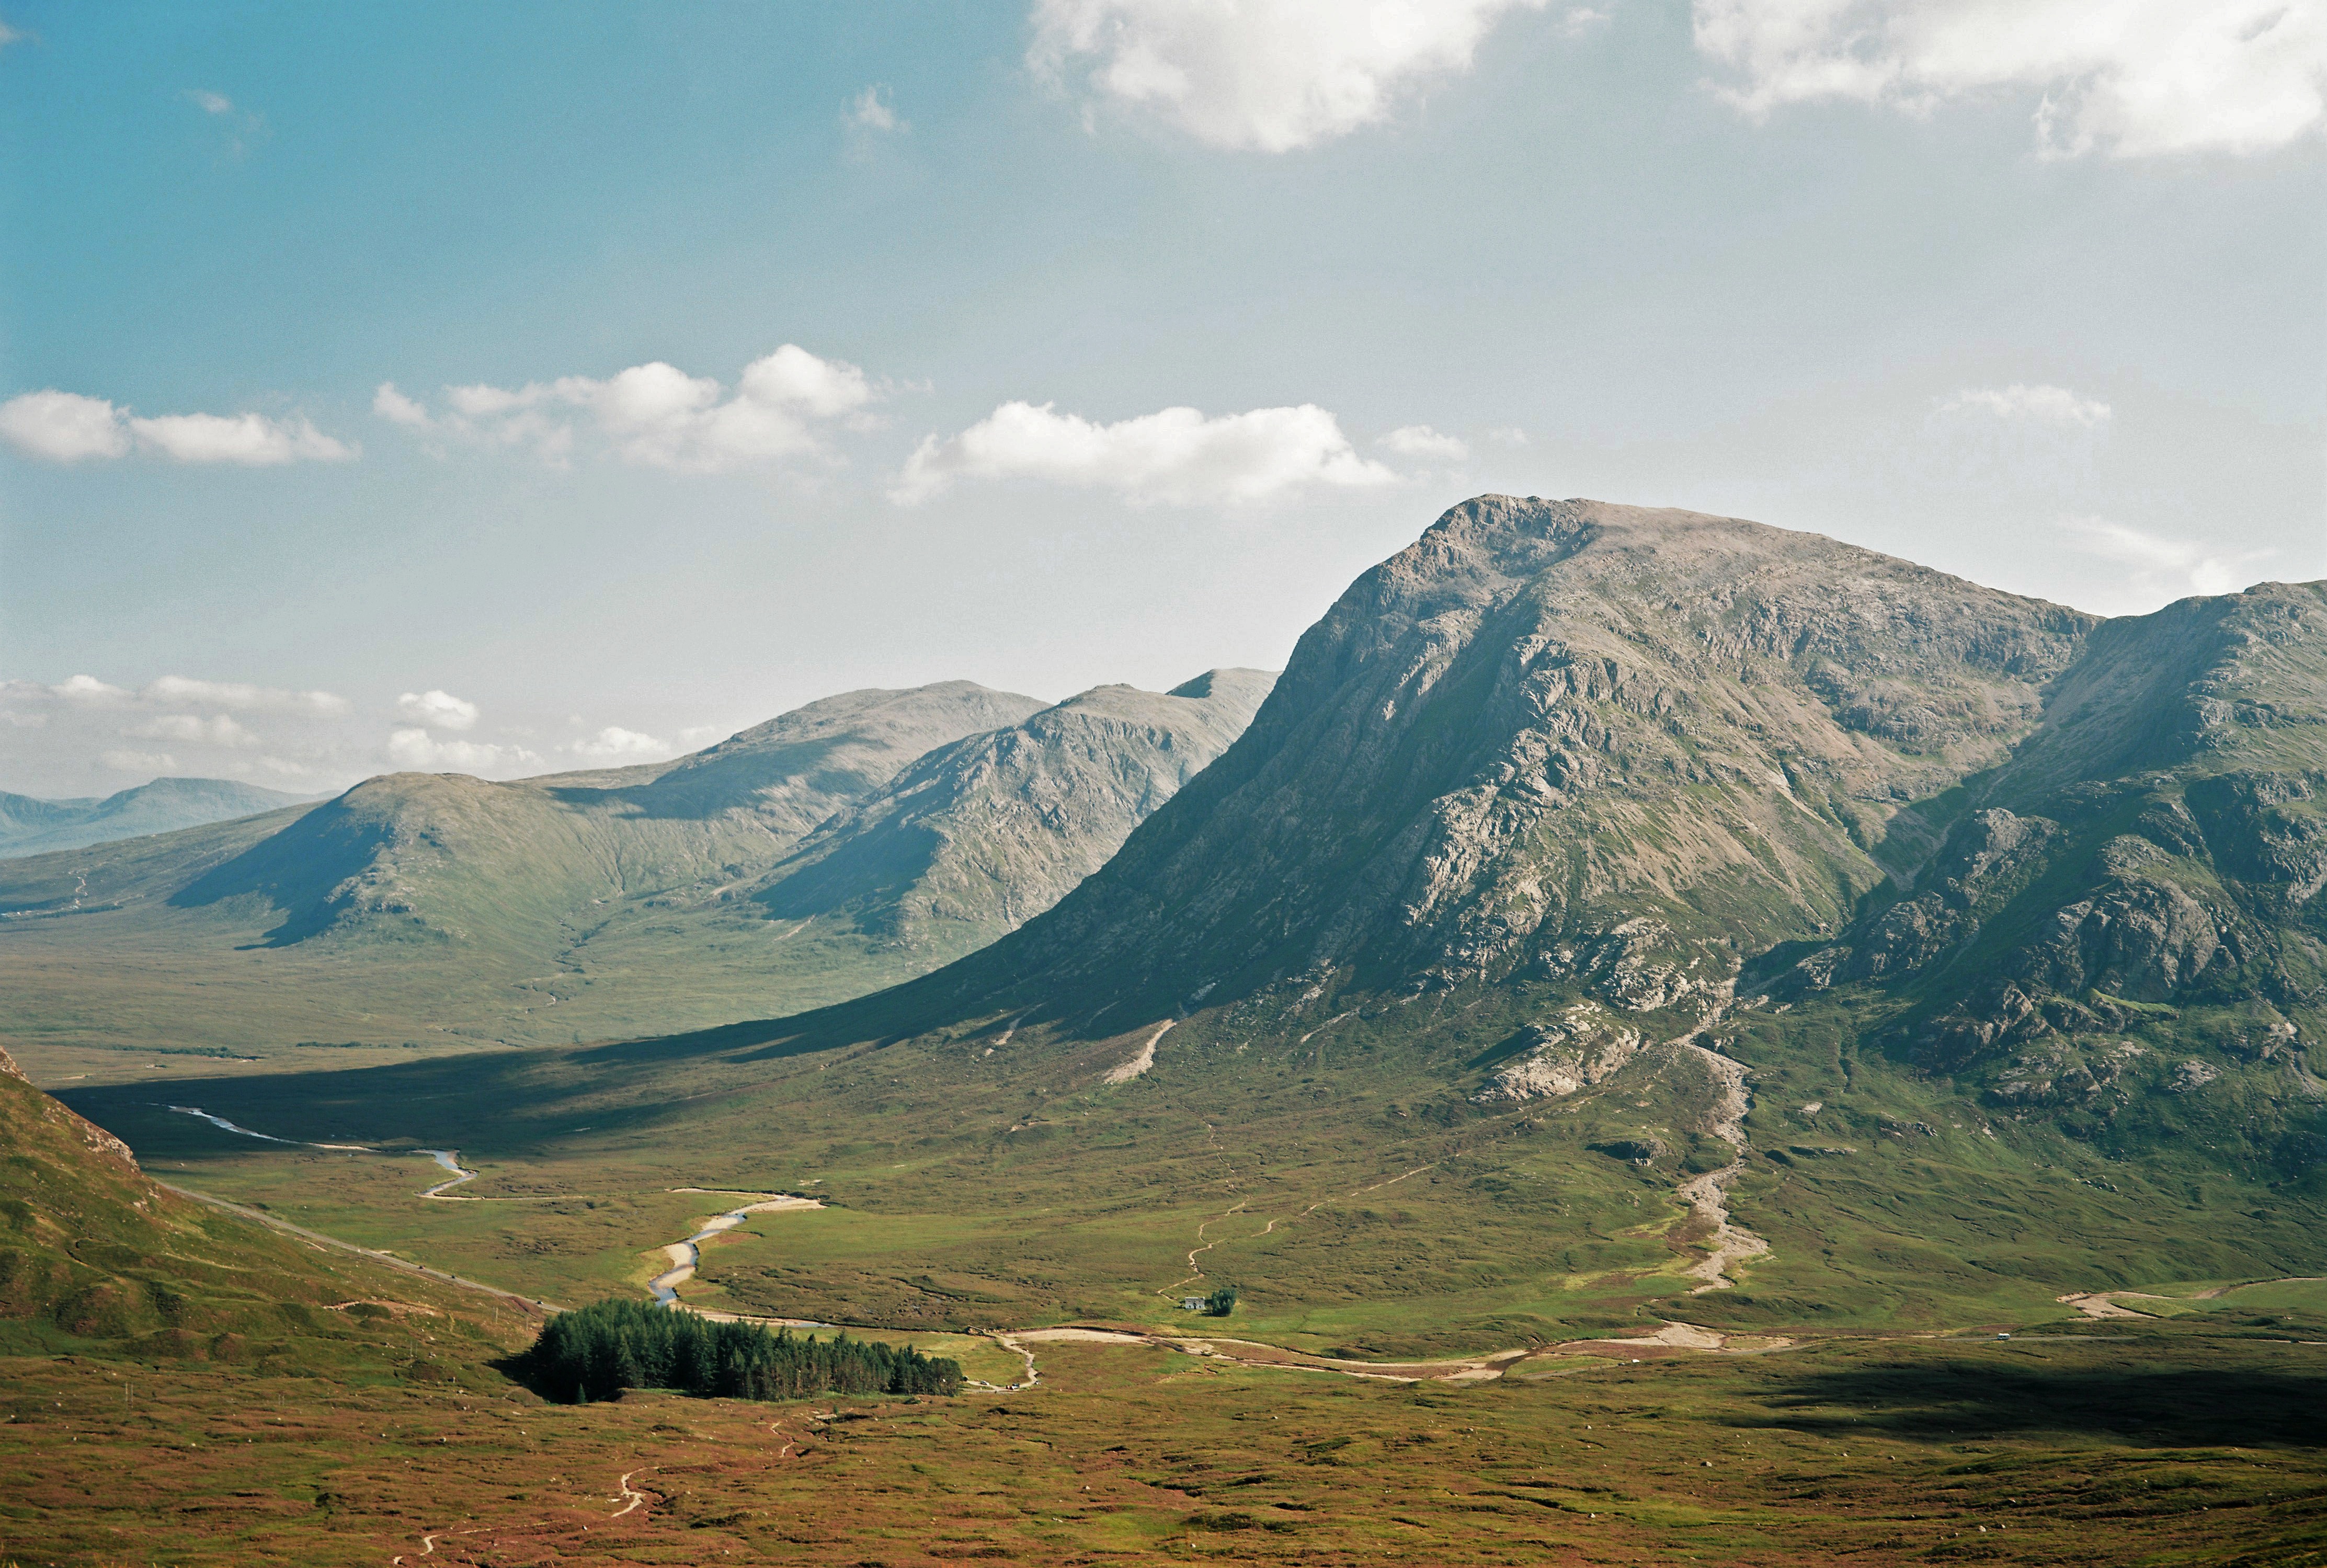
landscape, tree, nature, wilderness, mountain, cloud, meadow, hill, valley, mountain range, highland, ridge, plain, alps, grassland, plateau, fell, loch, landform, mountain pass, geographical feature, mountainous landforms